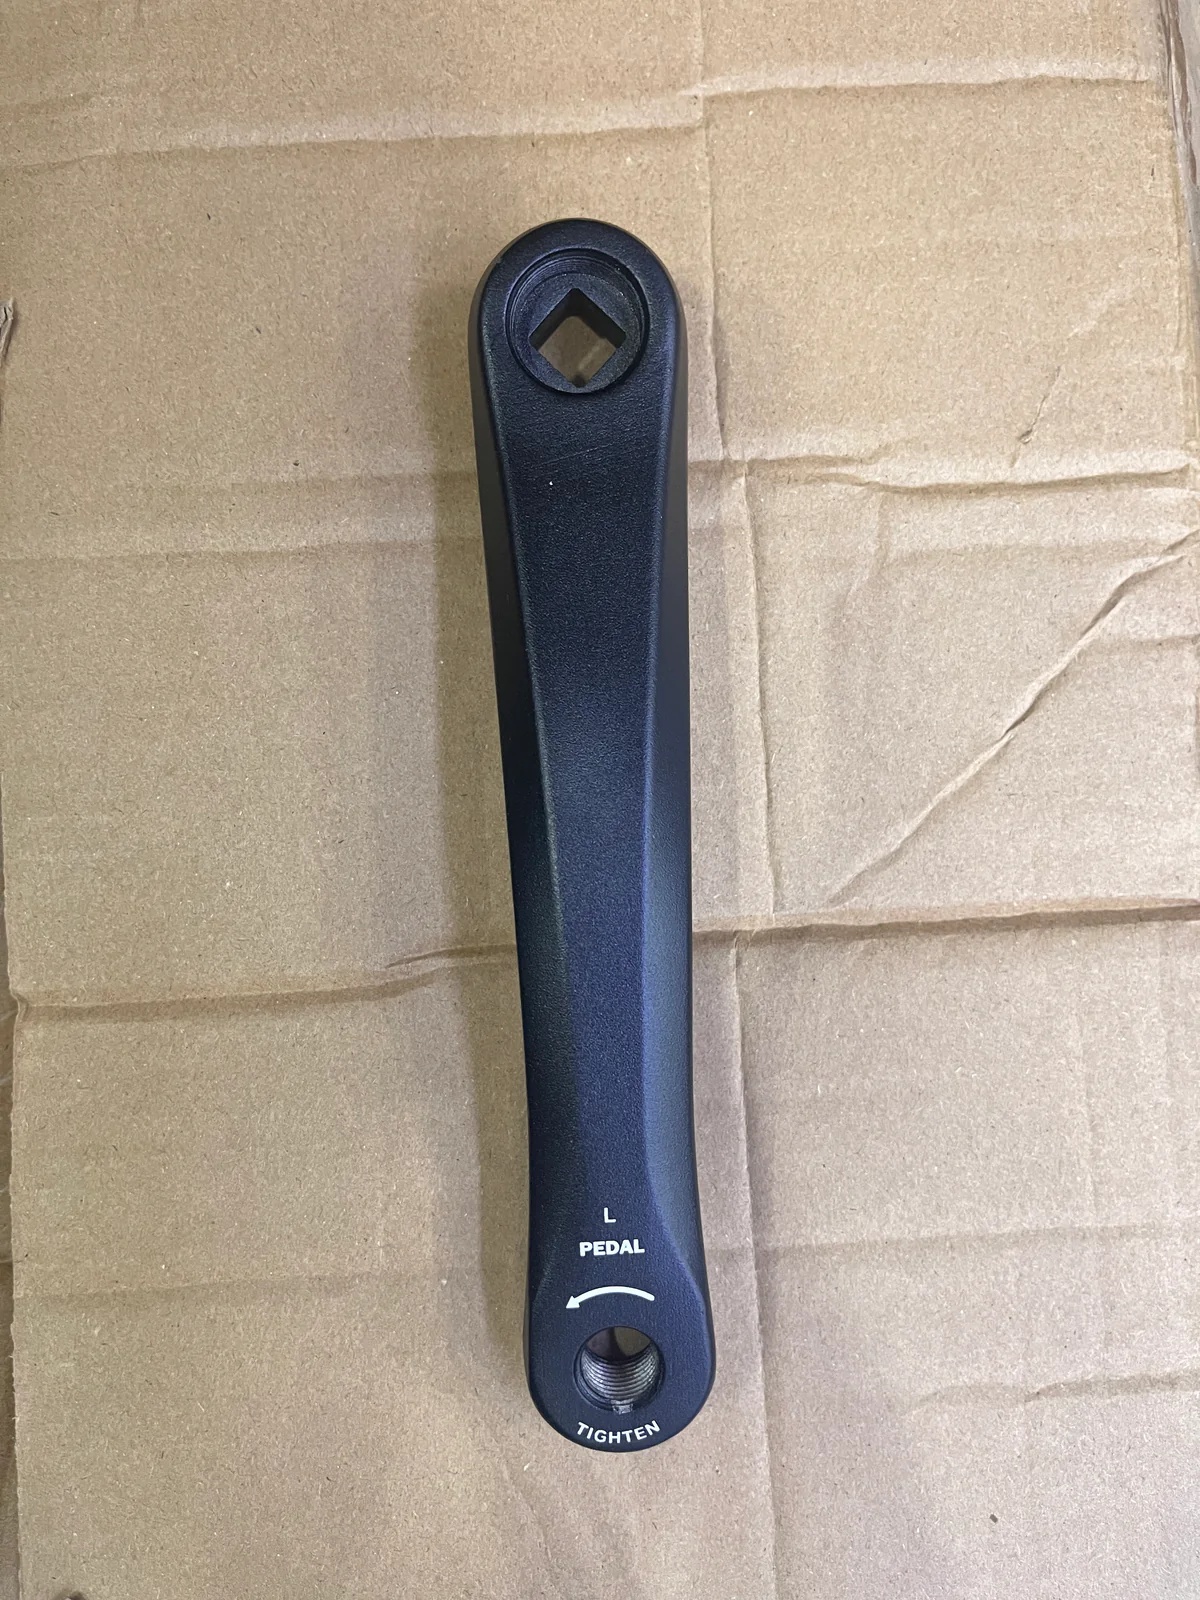
YVY Pedal Crank Arm
Brand: YVY
Category: Sporting Goods > Outdoor Recreation > Cycling > Bicycle Parts > Bicycle Drivetrain Parts > Bicycle Cranks